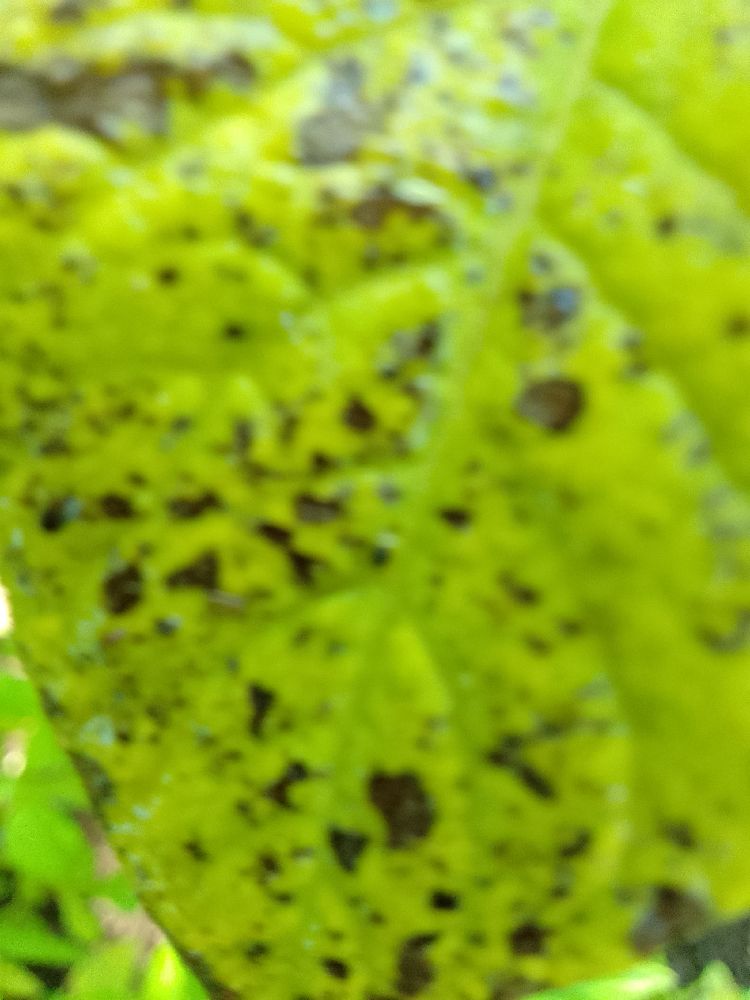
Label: Early blight